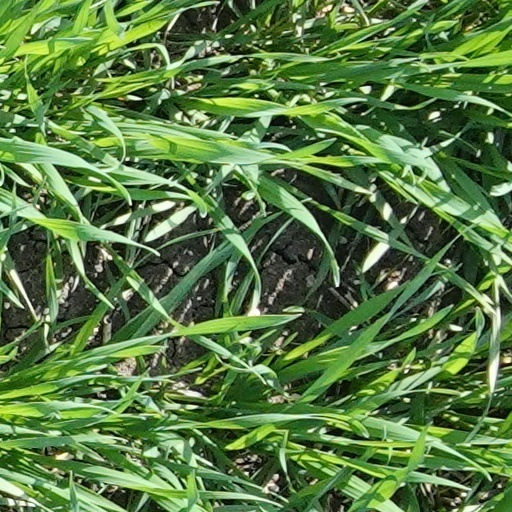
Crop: wheat